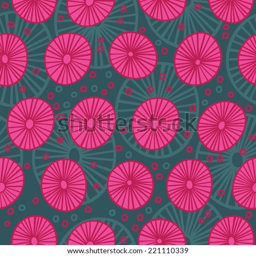
bright colorful abstract vector seamless pattern .